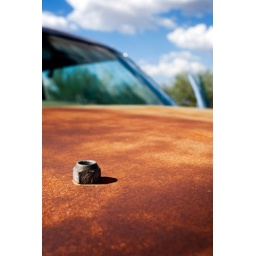
Lug nut on the hood of a rusty car hood in a junkyard.